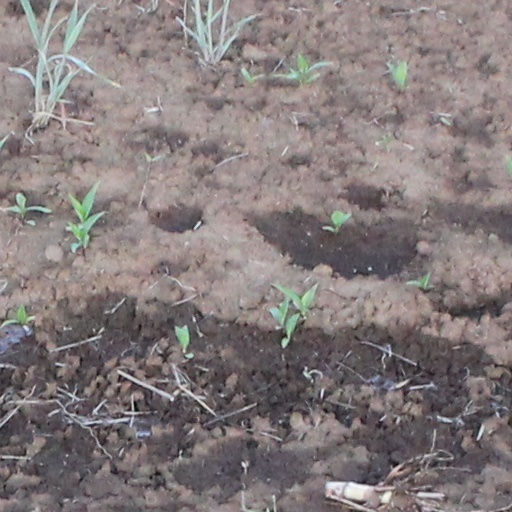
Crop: wheat